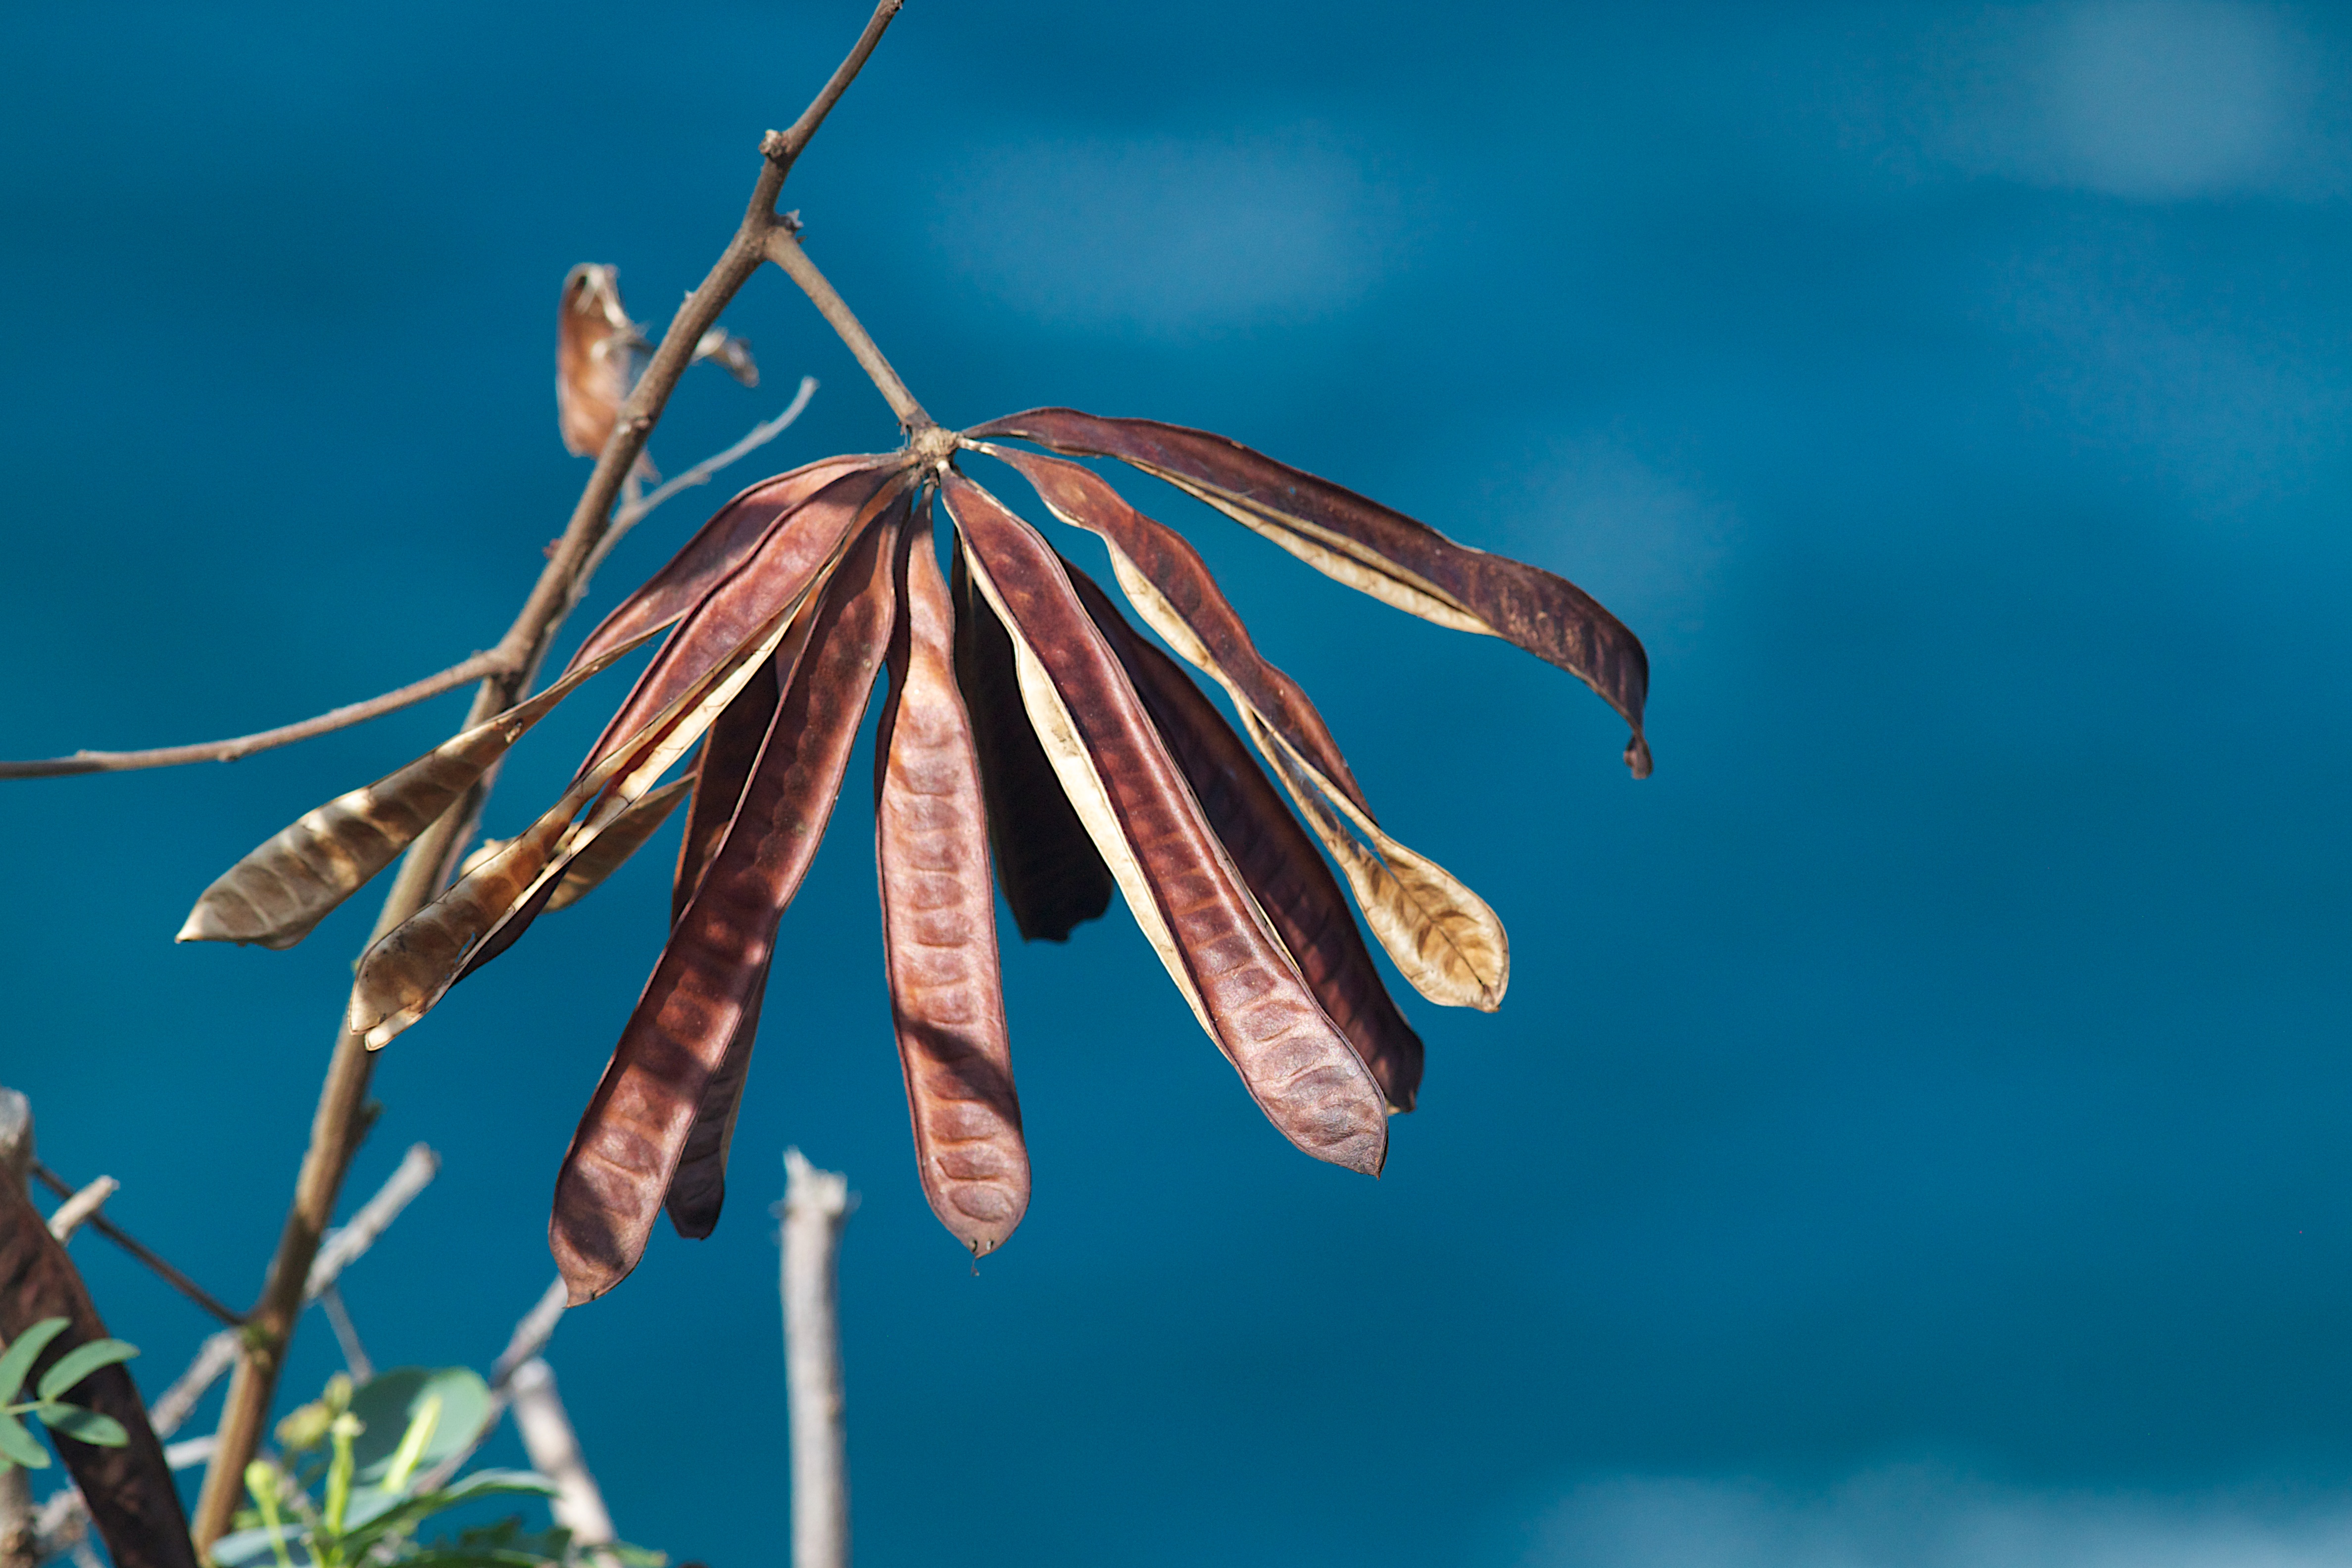
tree, nature, branch, plant, photography, sunlight, leaf, flower, green, botany, blue, flora, close up, hawaiikauai, macro photography, flowering plant, plant stem, woody plant, land plant, arecales